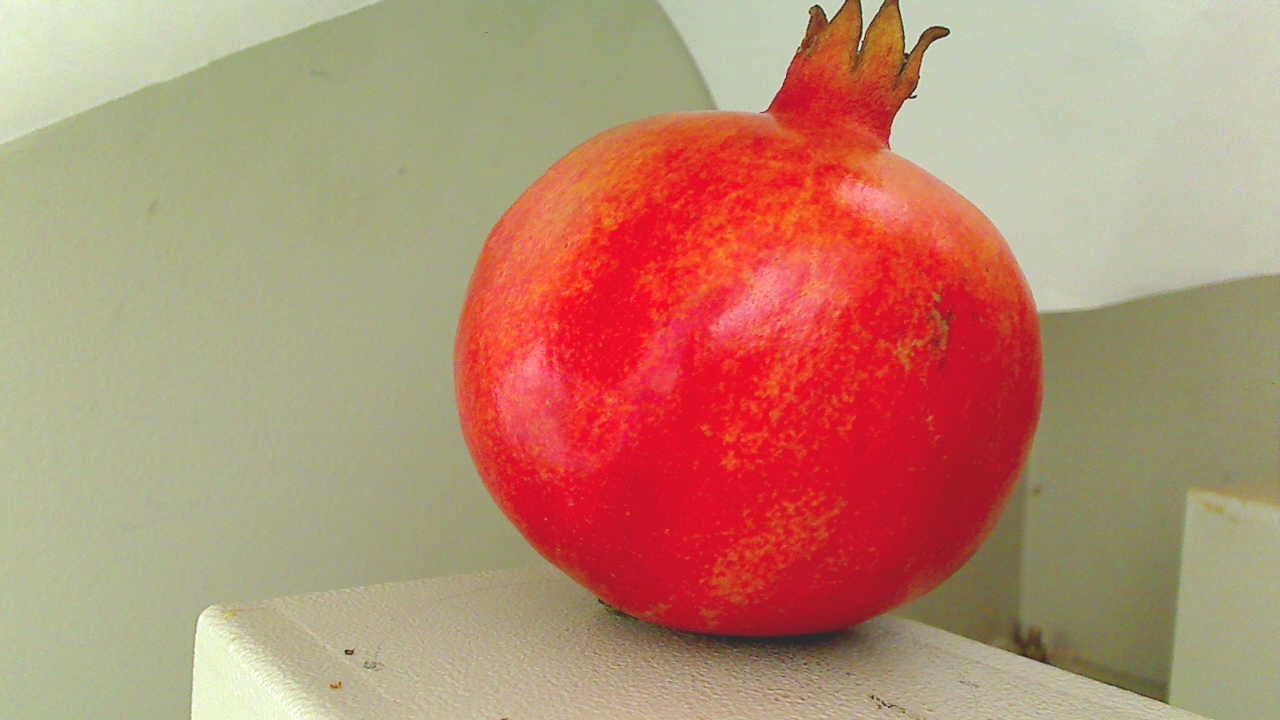
Grade: grade-1
Quality: quality-4